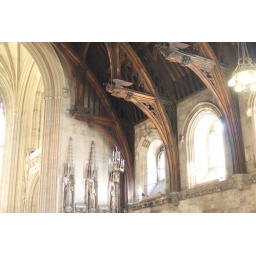
Apparently the 2nd widest non supported roof span in the world, see I was listening!